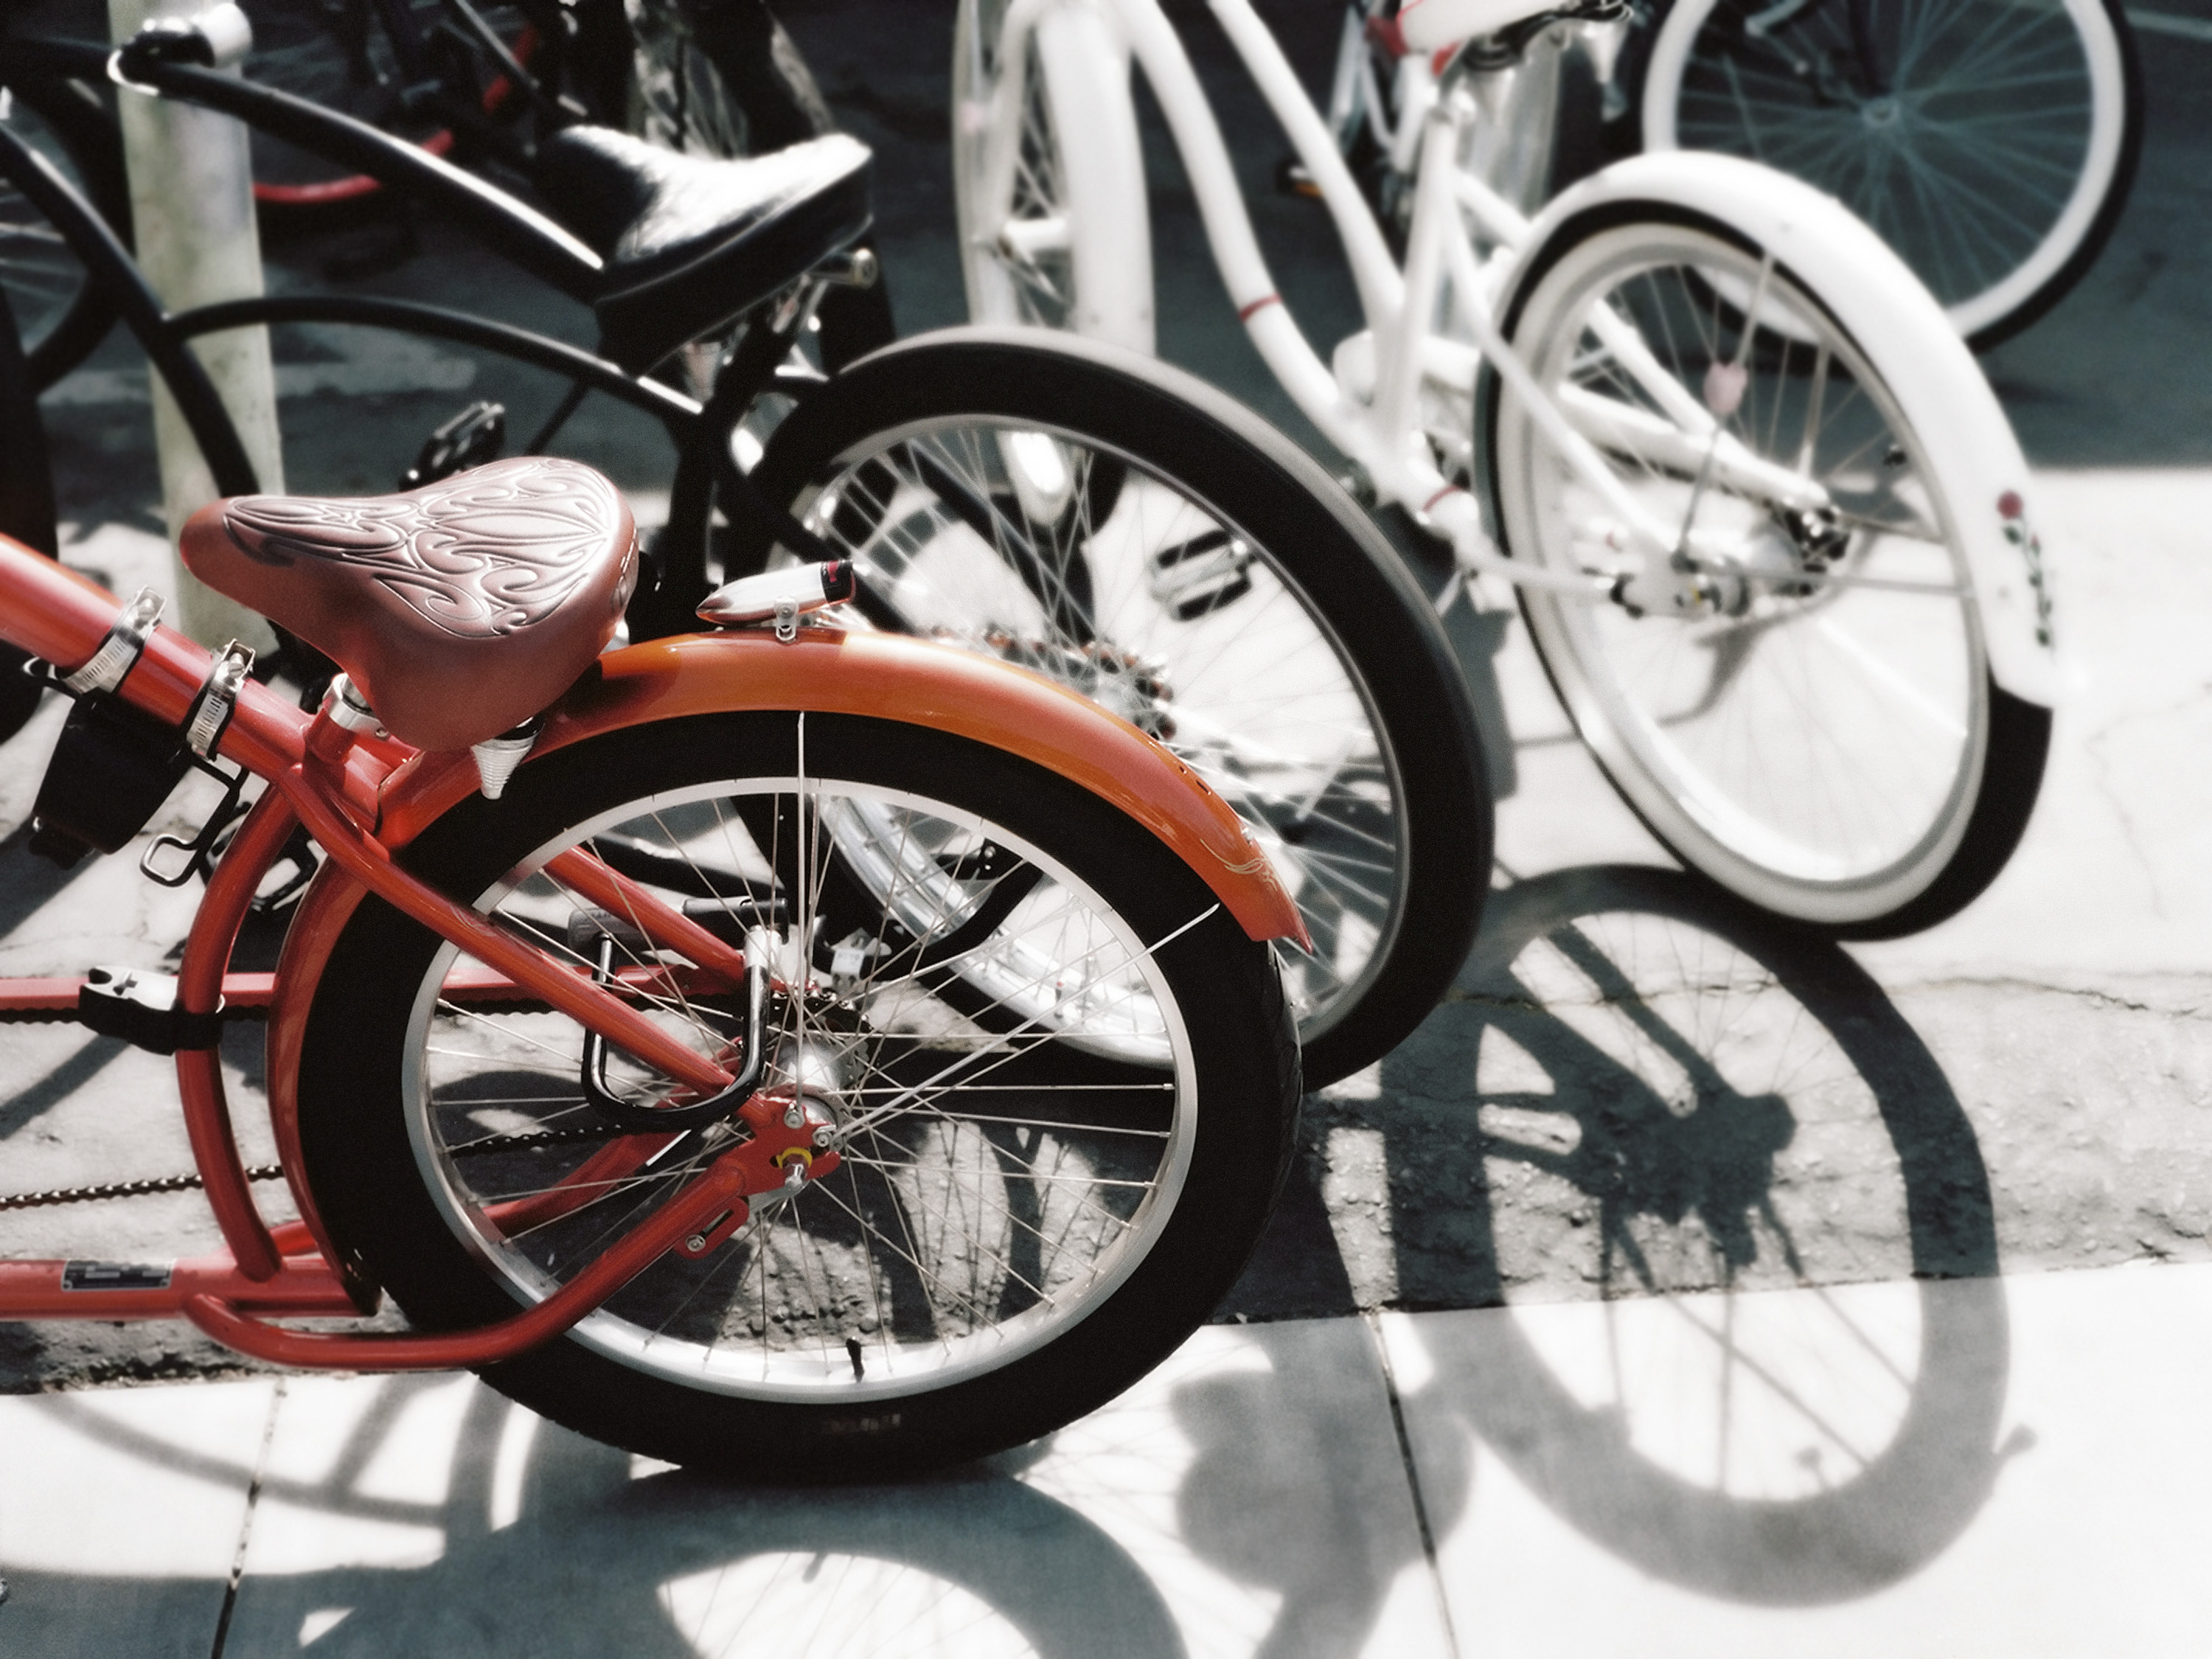
wheel, bicycle, vehicle, spoke, motorcycle, sports equipment, mountain bike, product, shadows, wheels, bikes, land vehicle, cyclo cross bicycle, bmx bike, freestyle bmx, road bicycle, racing bicycle, hybrid bicycle